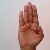
The image shows a hand gesture representing the letter 'B' in Indian Sign Language.